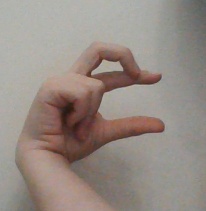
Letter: thal